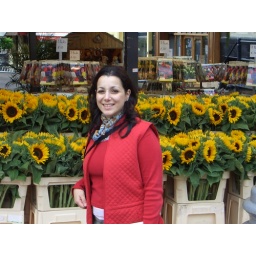
Priscilla at the flower market in Amsterdam